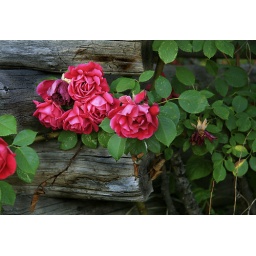
A rose bush growing around this old fence in a neighbors yard.